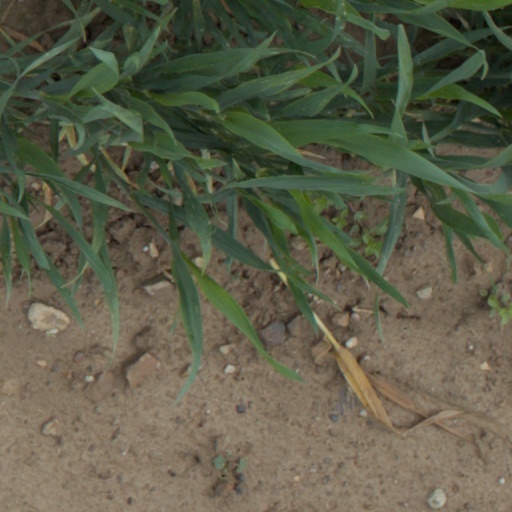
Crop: wheat